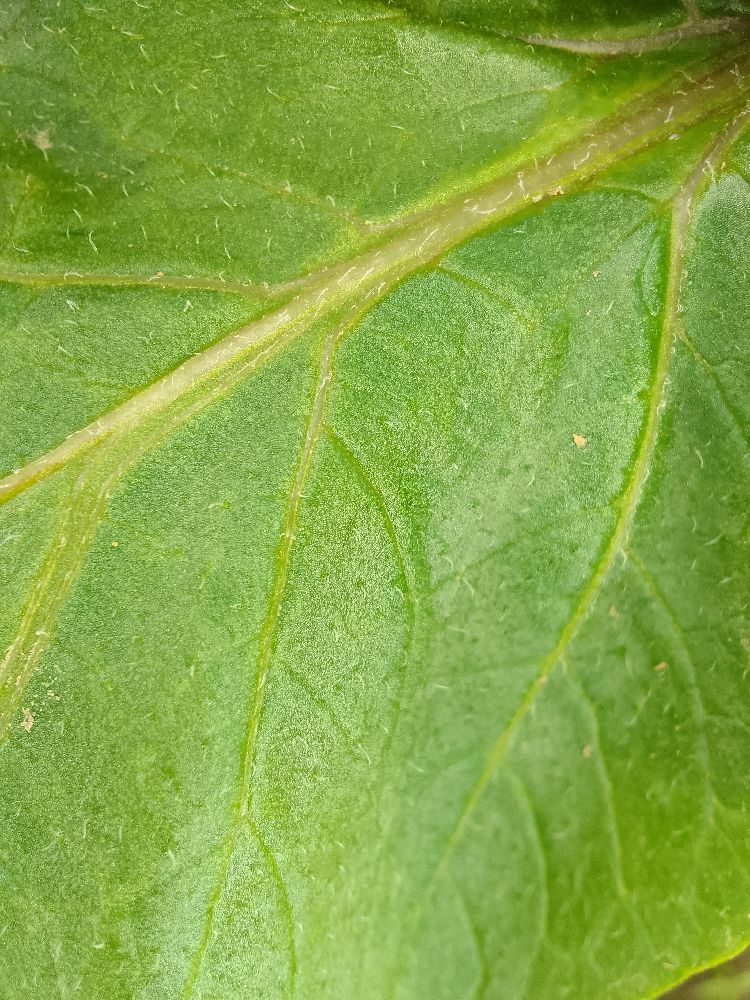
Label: Healthy